2015 Tour de Suisse

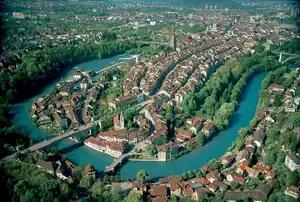
Bern hosted the last two stages of the 2015 Tour de Suisse.

This stage contained only one categorised ascent midway through it and was a Category 3 affair named Auensteinstrasse. However, there were numerous uncategorized rises on the course to Biel/Bienne and the total elevation gain for the stage was . Two intermediate sprints came before the run into town in the final .